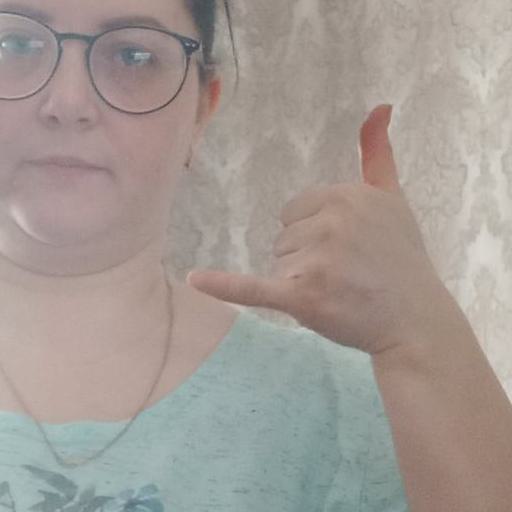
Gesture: call